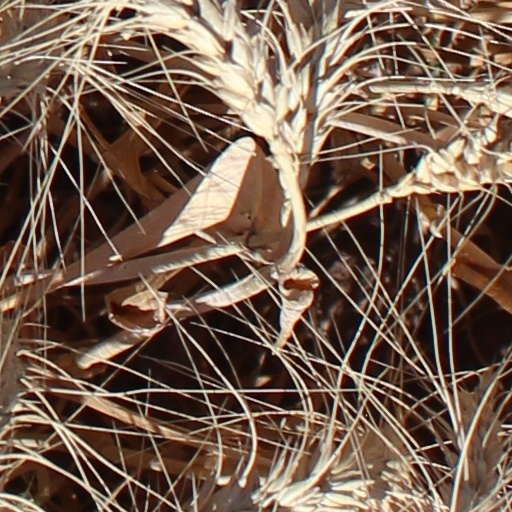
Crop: wheat